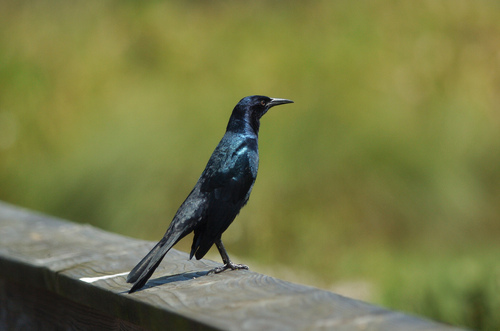
small black bird with blue wings, long beak and long tarsus
this is a very thin bird, with gorgeous black and blue feathers, and a black beak.
a small bird with a long pointed bill and black feathers covering its entire body except for the blue feathers blending in with the black on its nape and breast.
this bird has an iridescent blue color and long pointy bill.
small black and blue bird with long black tarsus and long black beak
this bird is blue with black and has a long, pointy beak.
this black bird has a shallow chest and a narrow sharp beak.
this is a small streamlined black bird, it is a little shiny, and narrow.
this medium-sized bird has all black feathers with a sharp bill.
this bird is blue with black and has a long, pointy beak.
Species: Fish Crow